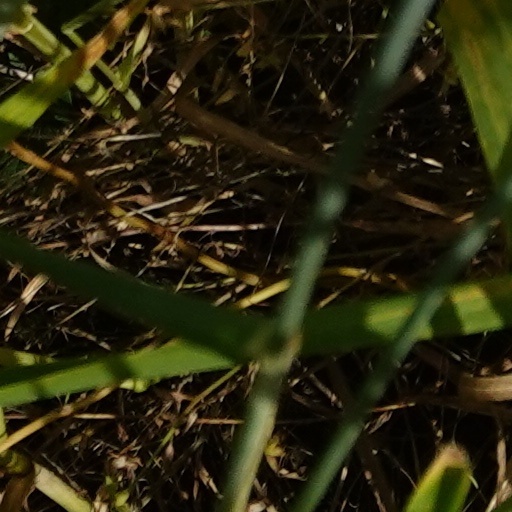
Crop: wheat